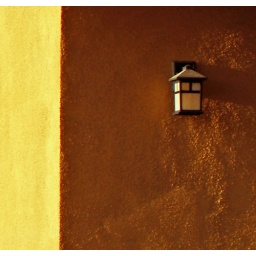
Taken at a colorful townhouse building in downtown Chandler, Arizona, using my 70-300mm lens.